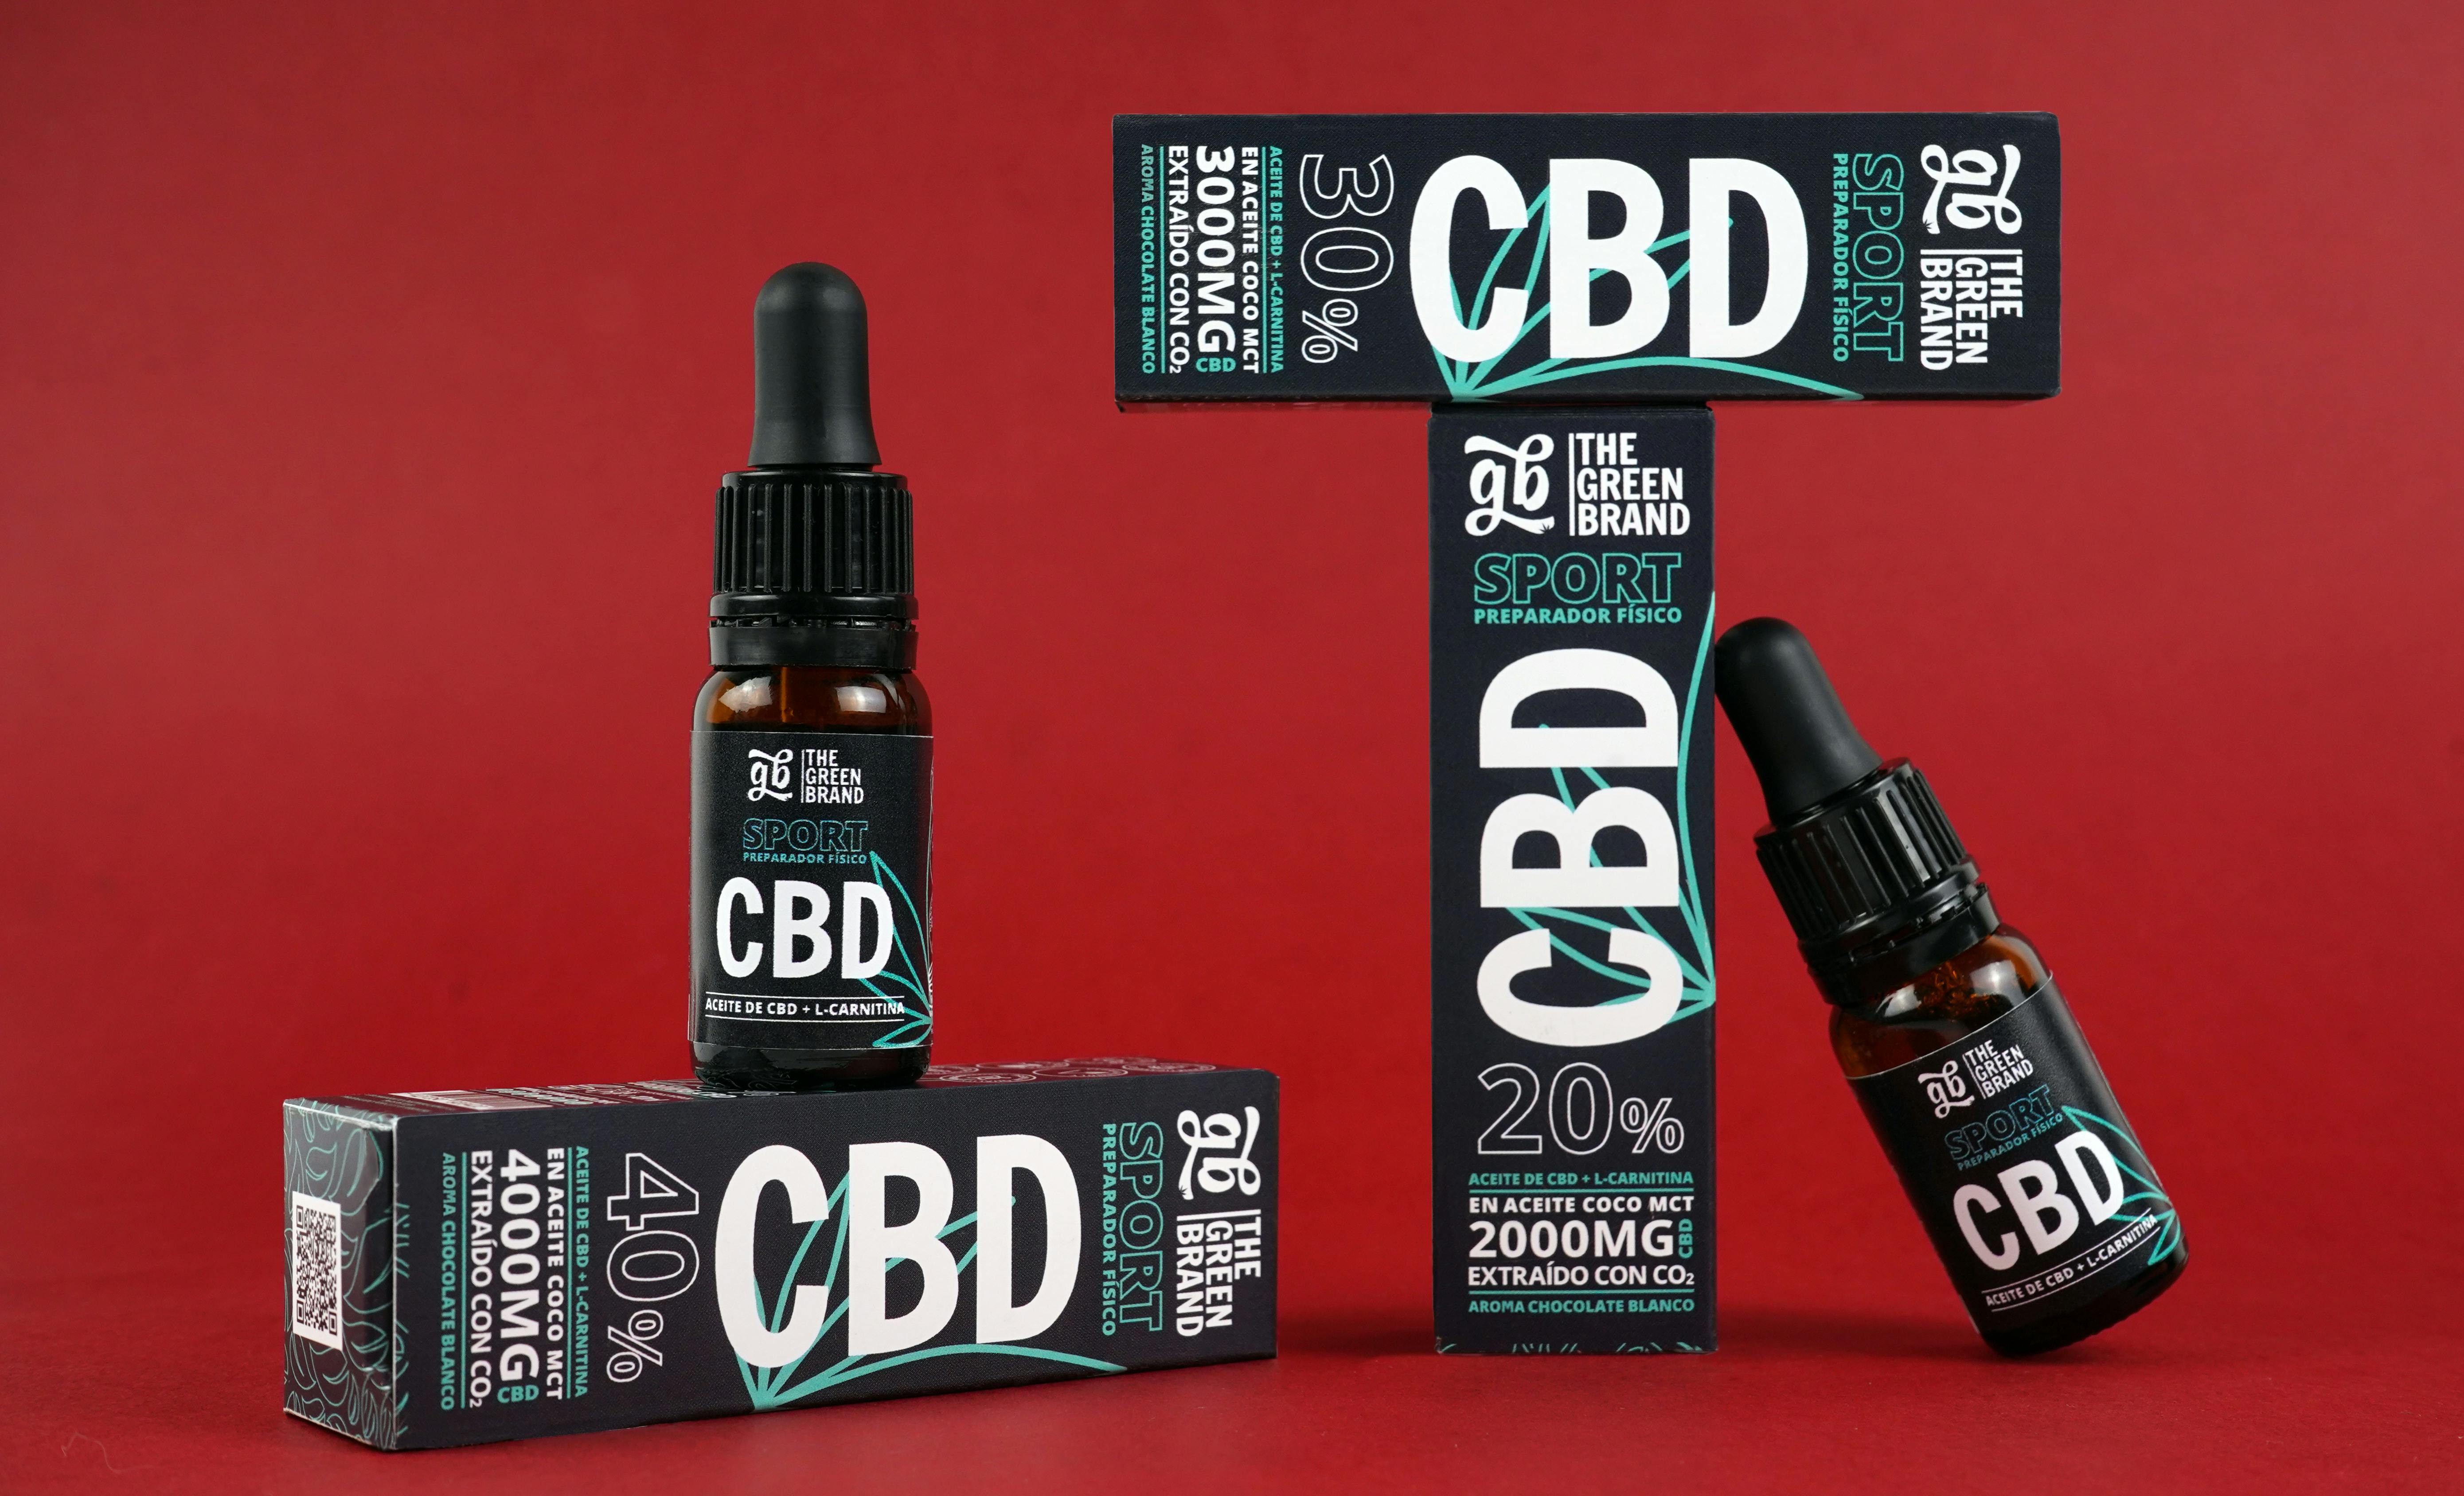
art, liquid, drink, font, technology, electronic device, rectangle, distilled beverage, liqueur, advertising, window, brand, box, logo, computer data storage, office supplies, audio equipment, graphic design, electronic instrument, personal care, illustration, packaging and labeling, bottle